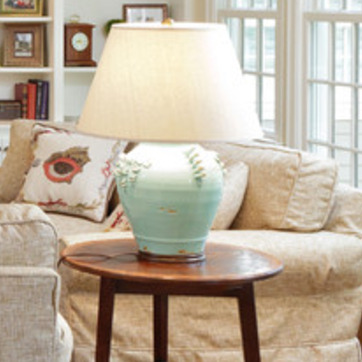
Material: ceramic